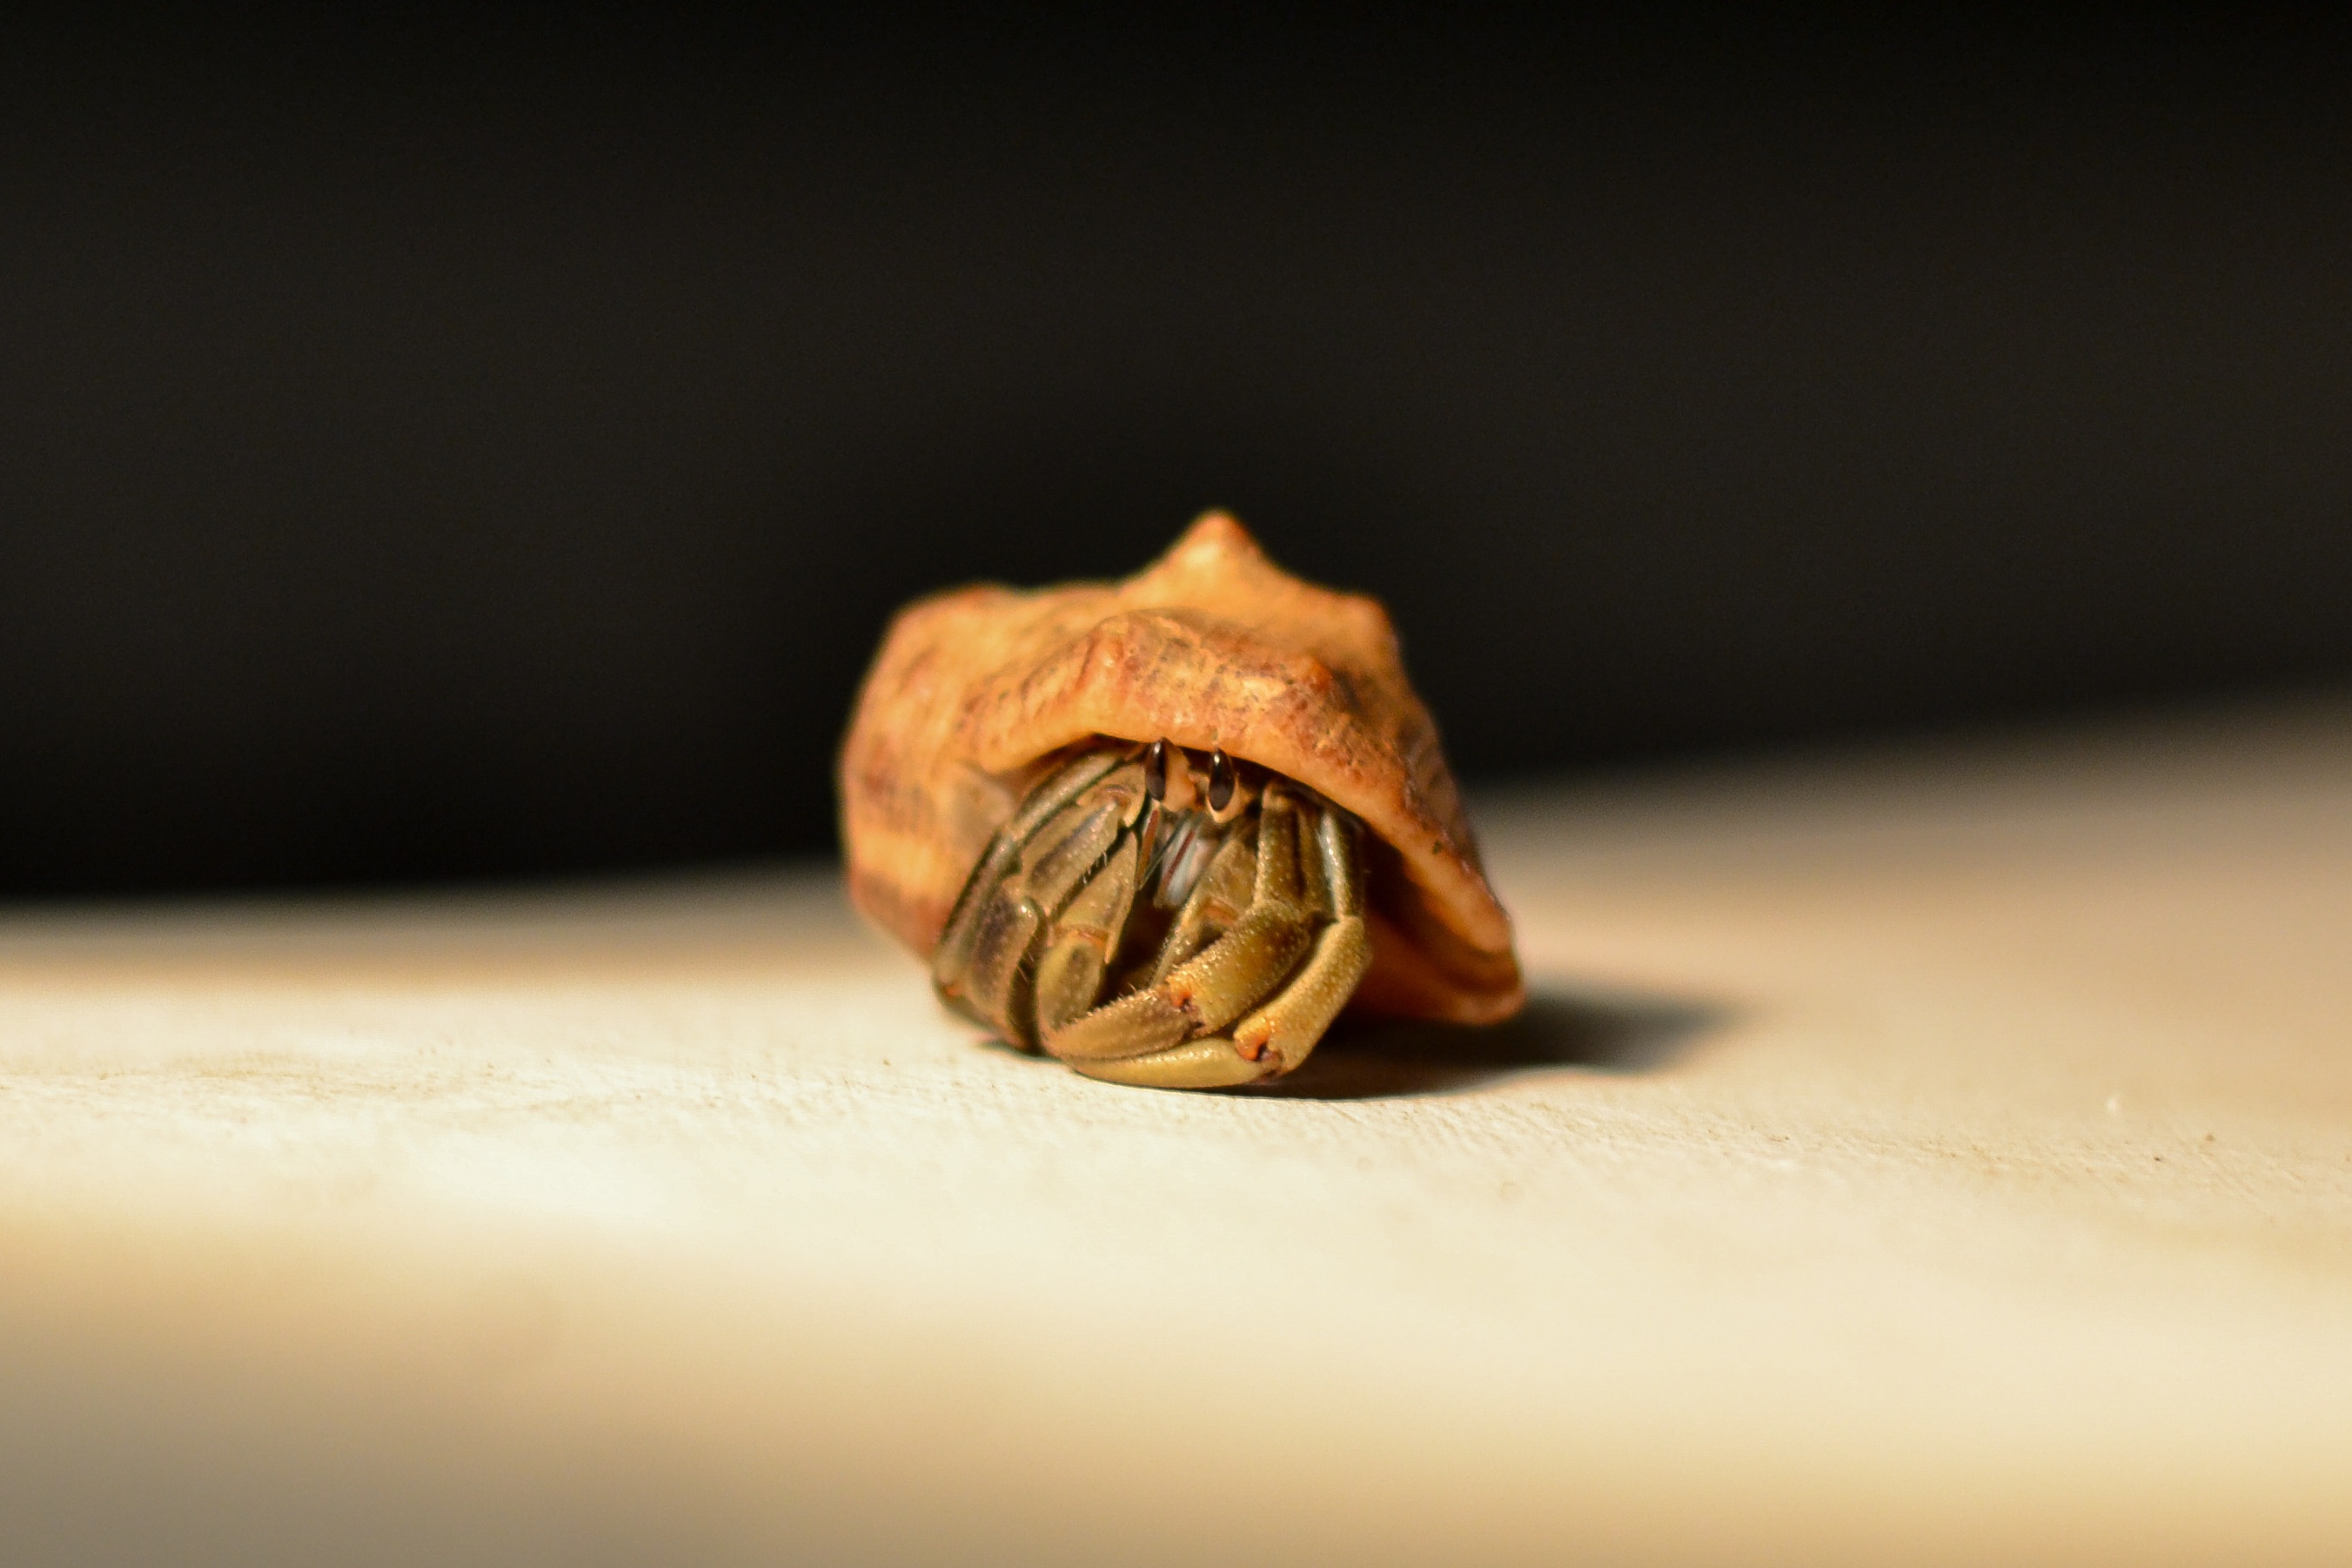
hand, wood, leaf, food, produce, close up, carving, macro photography